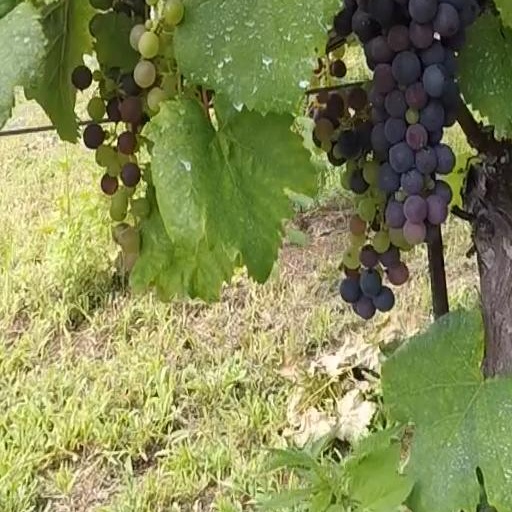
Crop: grape